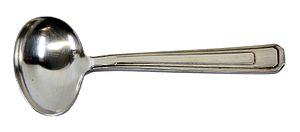
Cuillère pour bébé en métal argenté avec décor art déco. Longueur 12 cm. This file was uploaded with Commonist.
Le métal argenté est une technique d'orfèvrerie consistant à déposer une couche d'argent sur un métal constituant l'âme d'un objet, d'abord du bronze puis du maillechort.
Cet article recense des types et dénominations de cuillères.